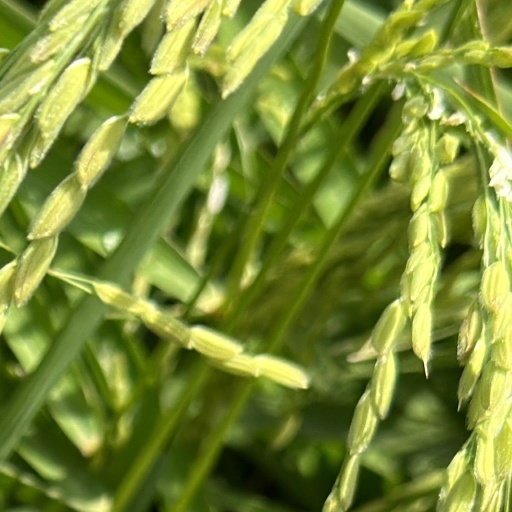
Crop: rice